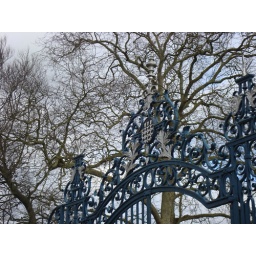
A pretty blue gate by a pretty bare tree.